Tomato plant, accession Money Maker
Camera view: tilt-top (135 deg); turntable rotation: 90 degrees
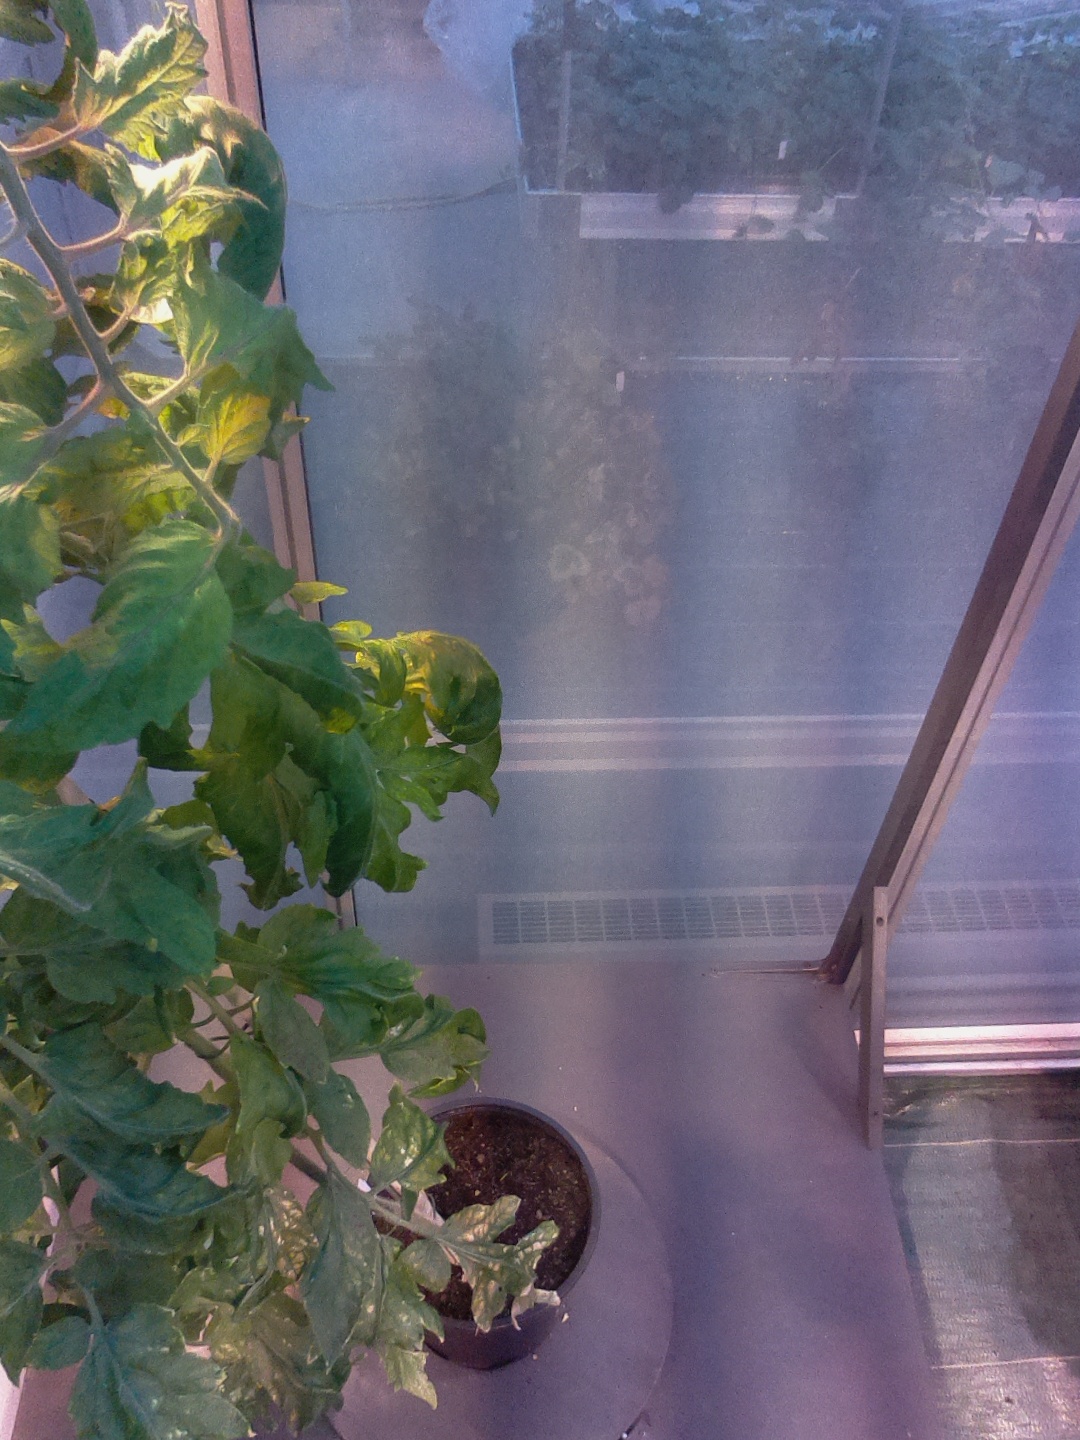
BBCH growth stage 76: 60%-70% of final fruit size